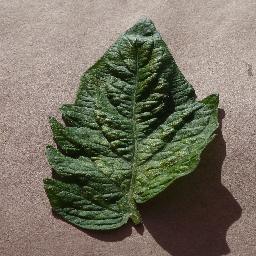
Label: Tomato___Spider_mites Two-spotted_spider_mite